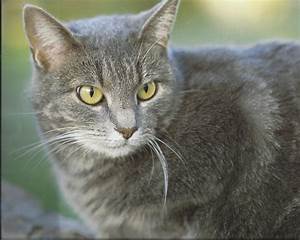
Label: cat